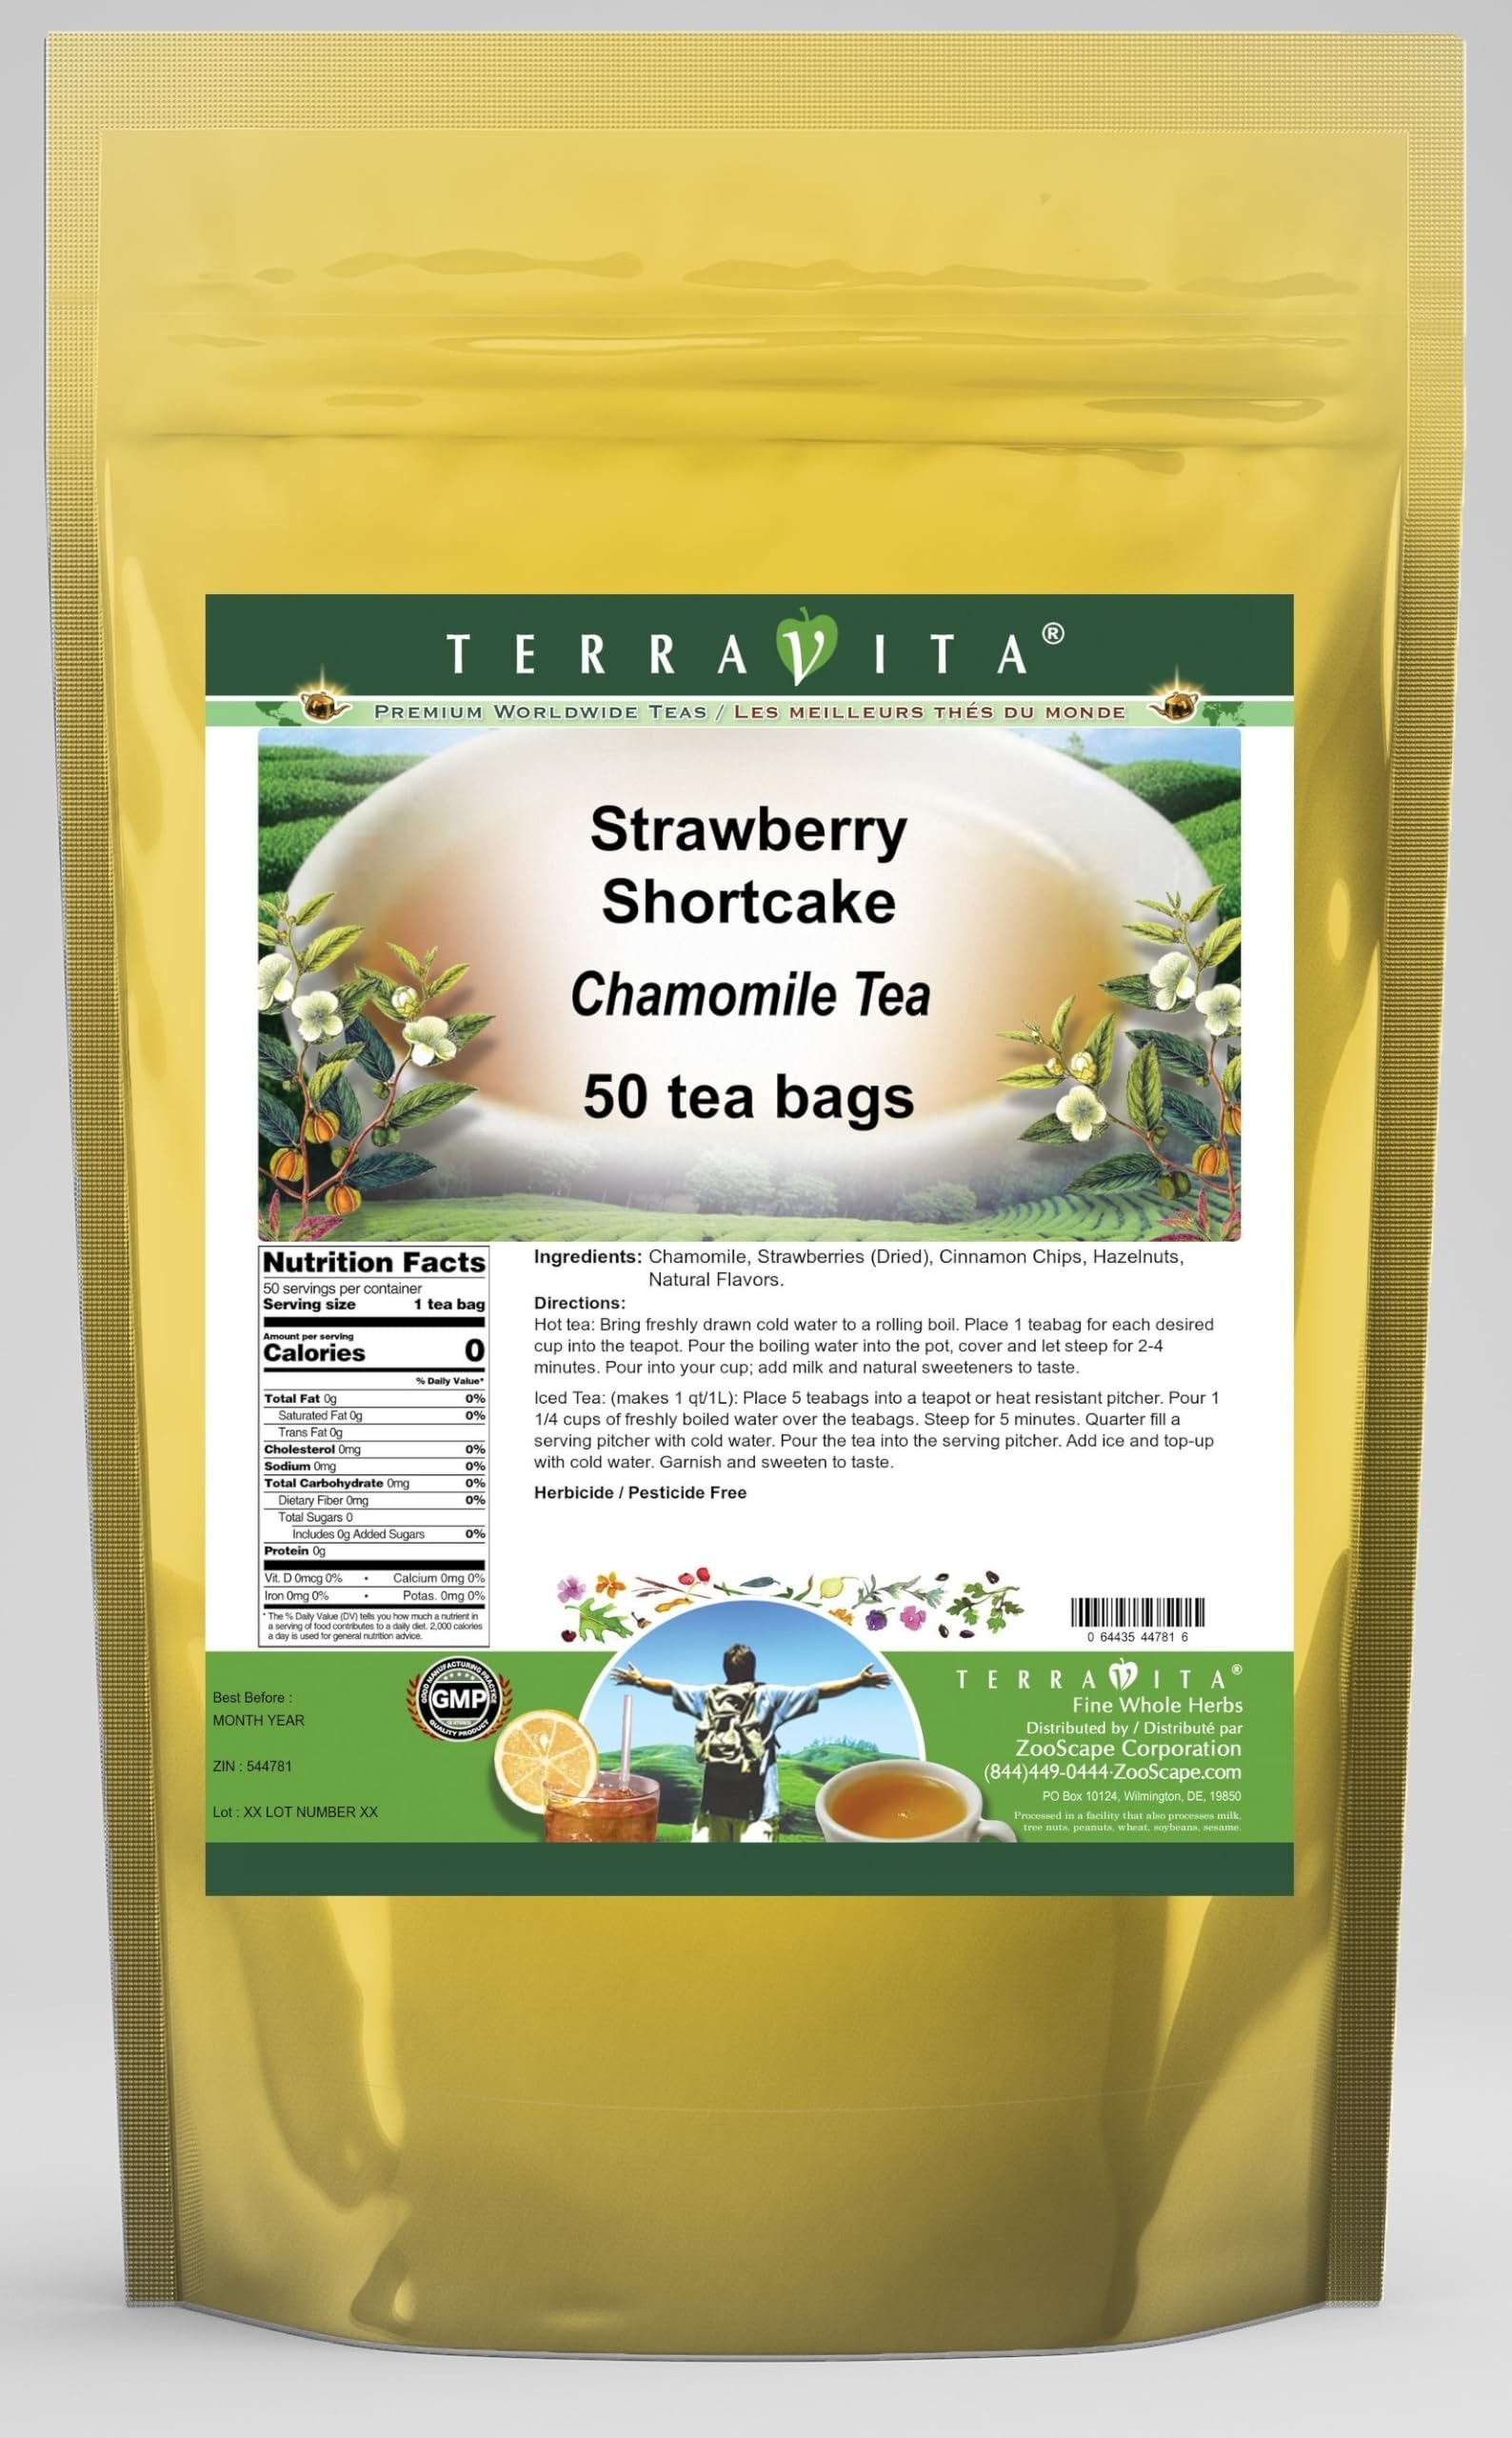
Item Name: Strawberry Shortcake Chamomile Tea (50 tea bags, ZIN: 544781) - 2 Pack
Bullet Point 1: Our Strawberry Shortcake Chamomile Tea is a delicious flavored Chamomile tea with Dried Strawberries, Cinnamon Chips and Hazelnuts that you will enjoy relaxing with anytime! The natural Strawberry Shortcake taste is delicious! - Ingredients: Chamomile tea, Dried Strawberries, Cinnamon Chips, Hazelnuts and Natural Strawberry Shortcake Flavor.
Bullet Point 2: No fillers.
Bullet Point 3: Manufacturer: TerraVita
Bullet Point 4: Size: 50 tea bags
Bullet Point 5: Chamomile Tea Bags - Packed in a convenient upright pouch!
Product Description: Our Strawberry Shortcake Chamomile Tea is a delicious flavored Chamomile tea with Dried Strawberries, Cinnamon Chips and Hazelnuts that you will enjoy relaxing with anytime! The natural Strawberry Shortcake taste is delicious! - Ingredients: Chamomile tea, Dried Strawberries, Cinnamon Chips, Hazelnuts and Natural Strawberry Shortcake Flavor. - Hot tea brewing method: Bring freshly drawn cold water to a rolling boil. Place 1 teabag for each desired cup into the teapot. Pour the boiling water into the pot, cover and let steep for 2-4 minutes. Pour into your cup; add milk and natural sweeteners to taste. - Iced tea brewing method: (to make 1 liter/quart): Place 5 teabags into a teapot or heat resistant pitcher. Pour 1 1/4 cups of freshly boiled water over the teabags. Steep for 5 minutes. Quarter fill a serving pitcher with cold water. Pour the tea into the serving pitcher. Add ice and top-up with cold water. Garnish and sweeten to taste. - TerraVita is an exclusive line of premium-quality, natural source products that use only the finest, purest and most potent ingredients found around the world. TerraVita is hallmarked by the highest possible standards of purity, potency, stability and freshness. All of our products are prepared with the highest elements of quality control, from raw materials through the entire manufacturing process, up to and including the moment that the bottles or bags are sealed for freshness and shipped out to you. Our highest possible standards are certified by independent laboratories and backed by our personal guarantee. - TerraVita exists to meet and ensure your family's health and wellness without the harmful effects of chemicals and health products. We strive to make all of our products affordable and reliable and are constantly searching the
Value: 100.0
Unit: Count

Price: 59.48